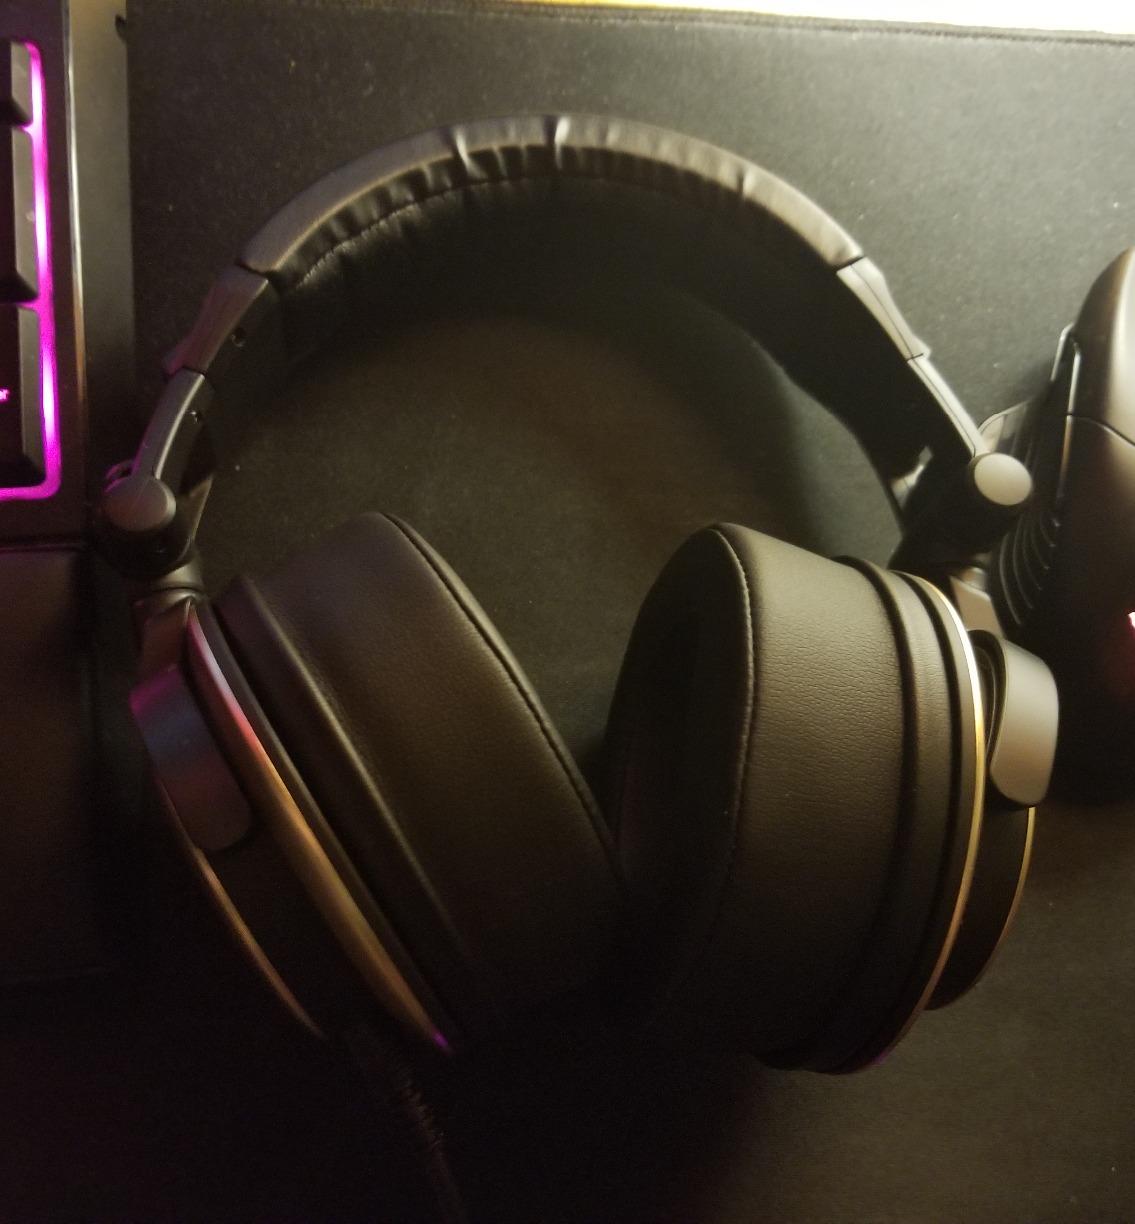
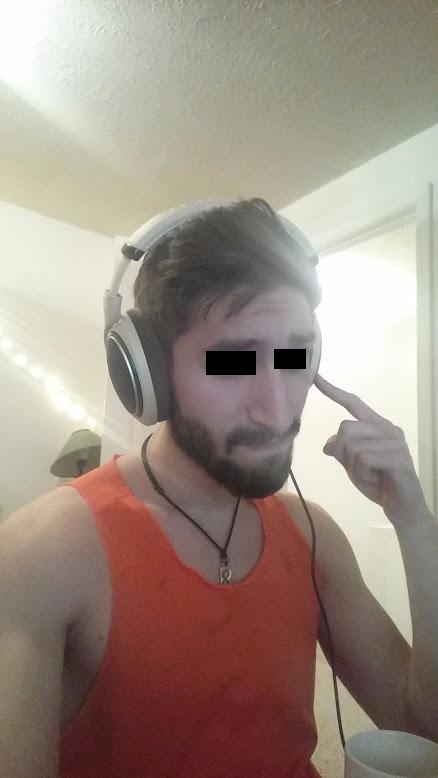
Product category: headphones
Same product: no